Jerome Park Racetrack

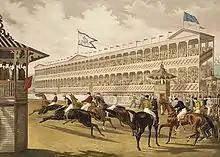
Jerome Park Racetrack, 1868

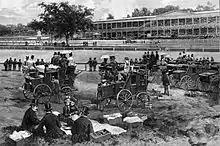
Coaches at the racetrack, 1886

Jerome Park Racetrack was an American thoroughbred horse racing facility from 1866 until 1894. It was located in a part of Westchester County, New York that was annexed into the city of New York in 1874. Jerome Park Racetrack was the first home of the Belmont Stakes, holding the event from 1867 until 1889. Today, Jerome Park is the name of a neighborhood adjoining the Jerome Park Reservoir, Bedford Park and Norwood in the northern Bronx.